Franz von Mercy

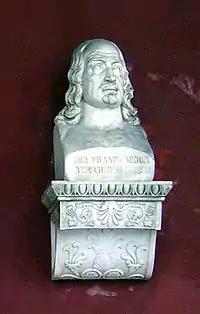
Bust of Mercy on display in the "Ruhmeshalle" in Munich.

Franz Freiherr von Mercy (or Merci), Lord of Mandre and Collenburg ( 1597 – 3 August 1645), was a German field marshal in the Thirty Years' War who fought for the Imperial side and was commander-in-chief of the Bavarian army from 1643 to 1645. In that role, he destroyed a French army at Tuttlingen (1643), stalemated another at Freiburg (1644), destroyed a third French army at Herbsthausen (1645) and was killed at the Second Battle of Nördlingen (1645).